Gabriel Pareyon

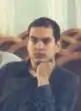
Gabriel Pareyon, 2003.

Gabriel Pareyon (born October 23, 1974, Zapopan, Jalisco) is a polymathic Mexican composer and musicologist, who has published literature on topics of philosophy and semiotics.